1907 Liverpool Kirkdale by-election

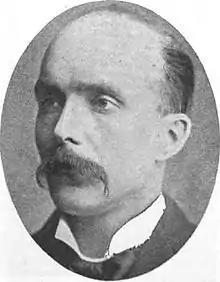
John Hill

The Labour Party candidate was 42-year-old John Hill, a Scottish trade unionist who unsuccessfully contested Glasgow Govan at the 1906 general election.